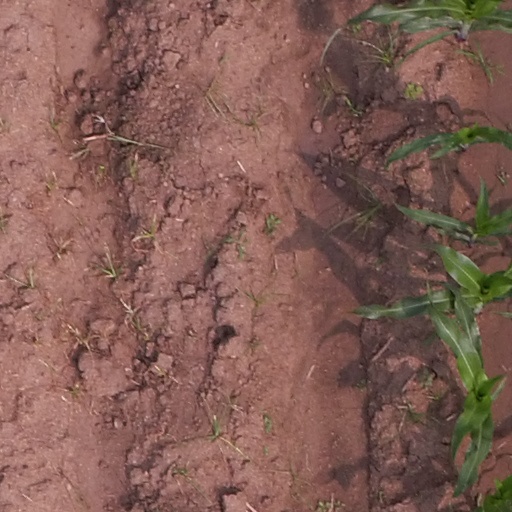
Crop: maize; corn